Lugar de Baixo

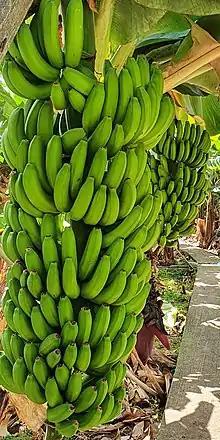
Large banana bunches near a levada footpath (Vereda)

The main activities in the community are the cultivation of bananas, flowers, and tourism. Much of the land along the cliff faces is occupied by terraced fields with rows of banana trees.